Taunton

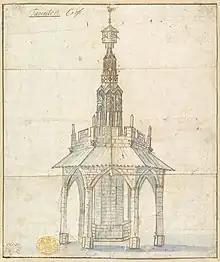
Taunton Cross c. 1770

The town name derives from "Town on the River Tone" or Tone Town. Cambria Farm, which now hosts a park and ride close to the M5 motorway Junction 25, was the site of Bronze and Iron Age settlement and a Roman farm. There was a Romano-British village near the suburb of "Holway". Taunton was important in Anglo-Saxon times as a burh with a mint. King Ine of Wessex threw up an earthen castle about 700, but it was levelled in 722 by his queen, Æthelburg of Wessex, to prevent seizure by rebels.